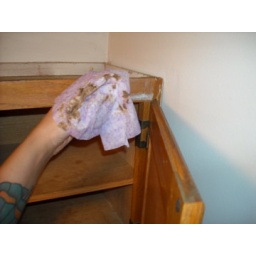
Just some of the scum scraped from one of the doors on the cabinet above the stove.